K-D-B-tree

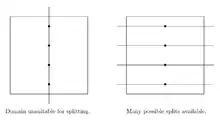
The importance of choosing the correct splitting domain.

Using the splitting algorithm, insertions of a new "(point, location)" pair can be implemented as follows: